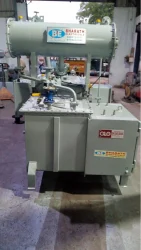
Label: Three_Phase_Oil_Cooled_Transformer